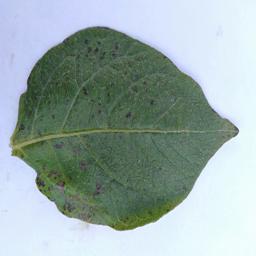
Etiqueta: Tizon_Temprano